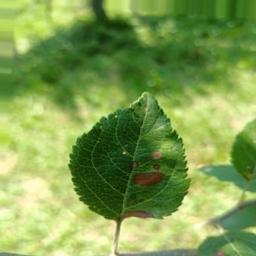
Label: Alternaria